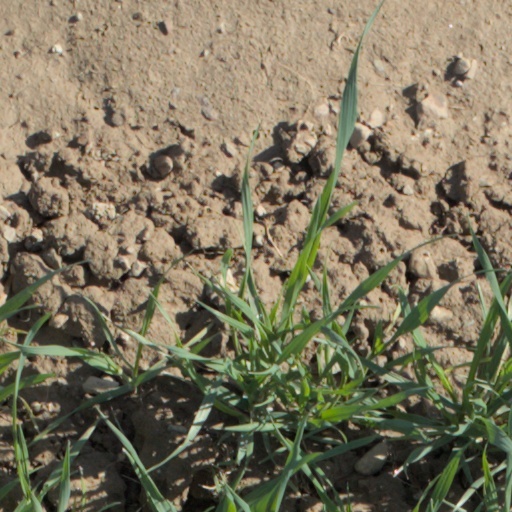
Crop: wheat